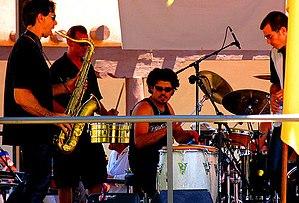
La salsa désigne à la fois un genre musical et une danse ayant des racines cubaines. Cette musique de danse au tempo vif est popularisée dans le monde entier.